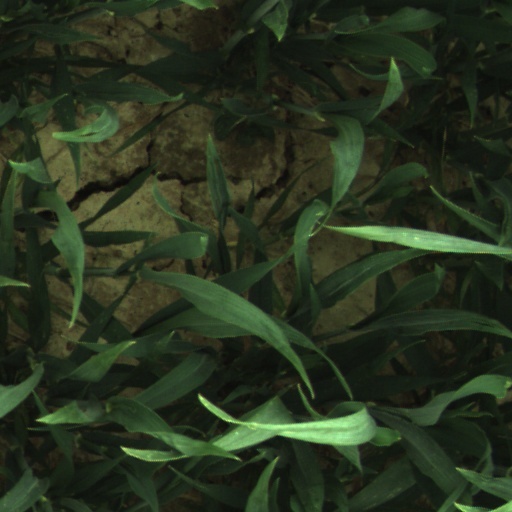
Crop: wheat